Pentafluoroethane

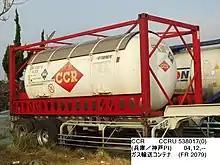
Shipping container for the gas, shown in Japan

Pentafluoroethane in a near azeotropic mixture with difluoromethane is known as R-410A, a common replacement for various chlorofluorocarbons (commonly known as "Freon") in new refrigerant systems.